2015–16 Golden State Warriors season

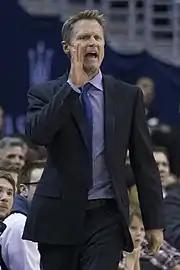
Coach Steve Kerr led the Warriors to an NBA record 73–9 regular season, eclipsing the 72–10 of the 1995–96 Chicago Bulls team he was a player on.

Golden State beat the Houston Rockets 121–94 on April 24 to go up 3–1 in the first round series, in doing so they set the NBA record for threes made in a playoff game, hitting 21-of-40 (.525). Steve Kerr was named Coach of the Year on April 26, the third Warriors coach to win the award after Alex Hannum in 1963–64 and Don Nelson in 1991–92. Under Kerr's leadership the Warriors led the league in scoring (114.9 points), field goal percentage (.487), three-point percentage (.416), assists (28.9), point differential (+10.8) and offensive rating (112.5 points per 100 possessions), while becoming the first team in league history to hit 1,000 three-pointers in a single season with an NBA-record 1,077 triples. Kerr held an overall regular-season record of 140–24 (.854) in his first two seasons with the Warriors. The Warriors eliminated the Houston Rockets on April 27 with a blowout victory of 114–81, winning the series 4–1 and progressing to the Western Conference Semi-finals to face the Portland Trail Blazers. Klay Thompson became the first player in NBA history to make at least seven three-pointers in consecutive playoff games.